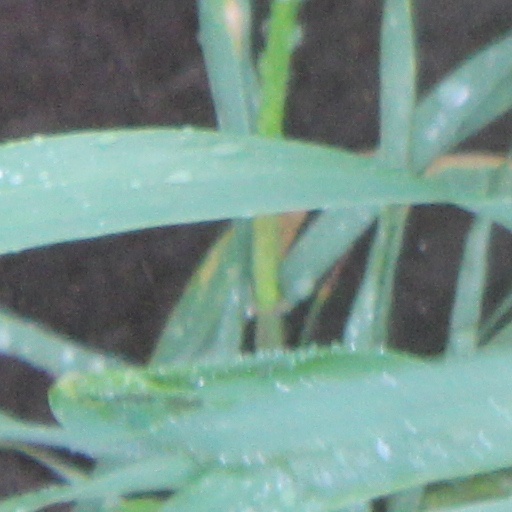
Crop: wheat